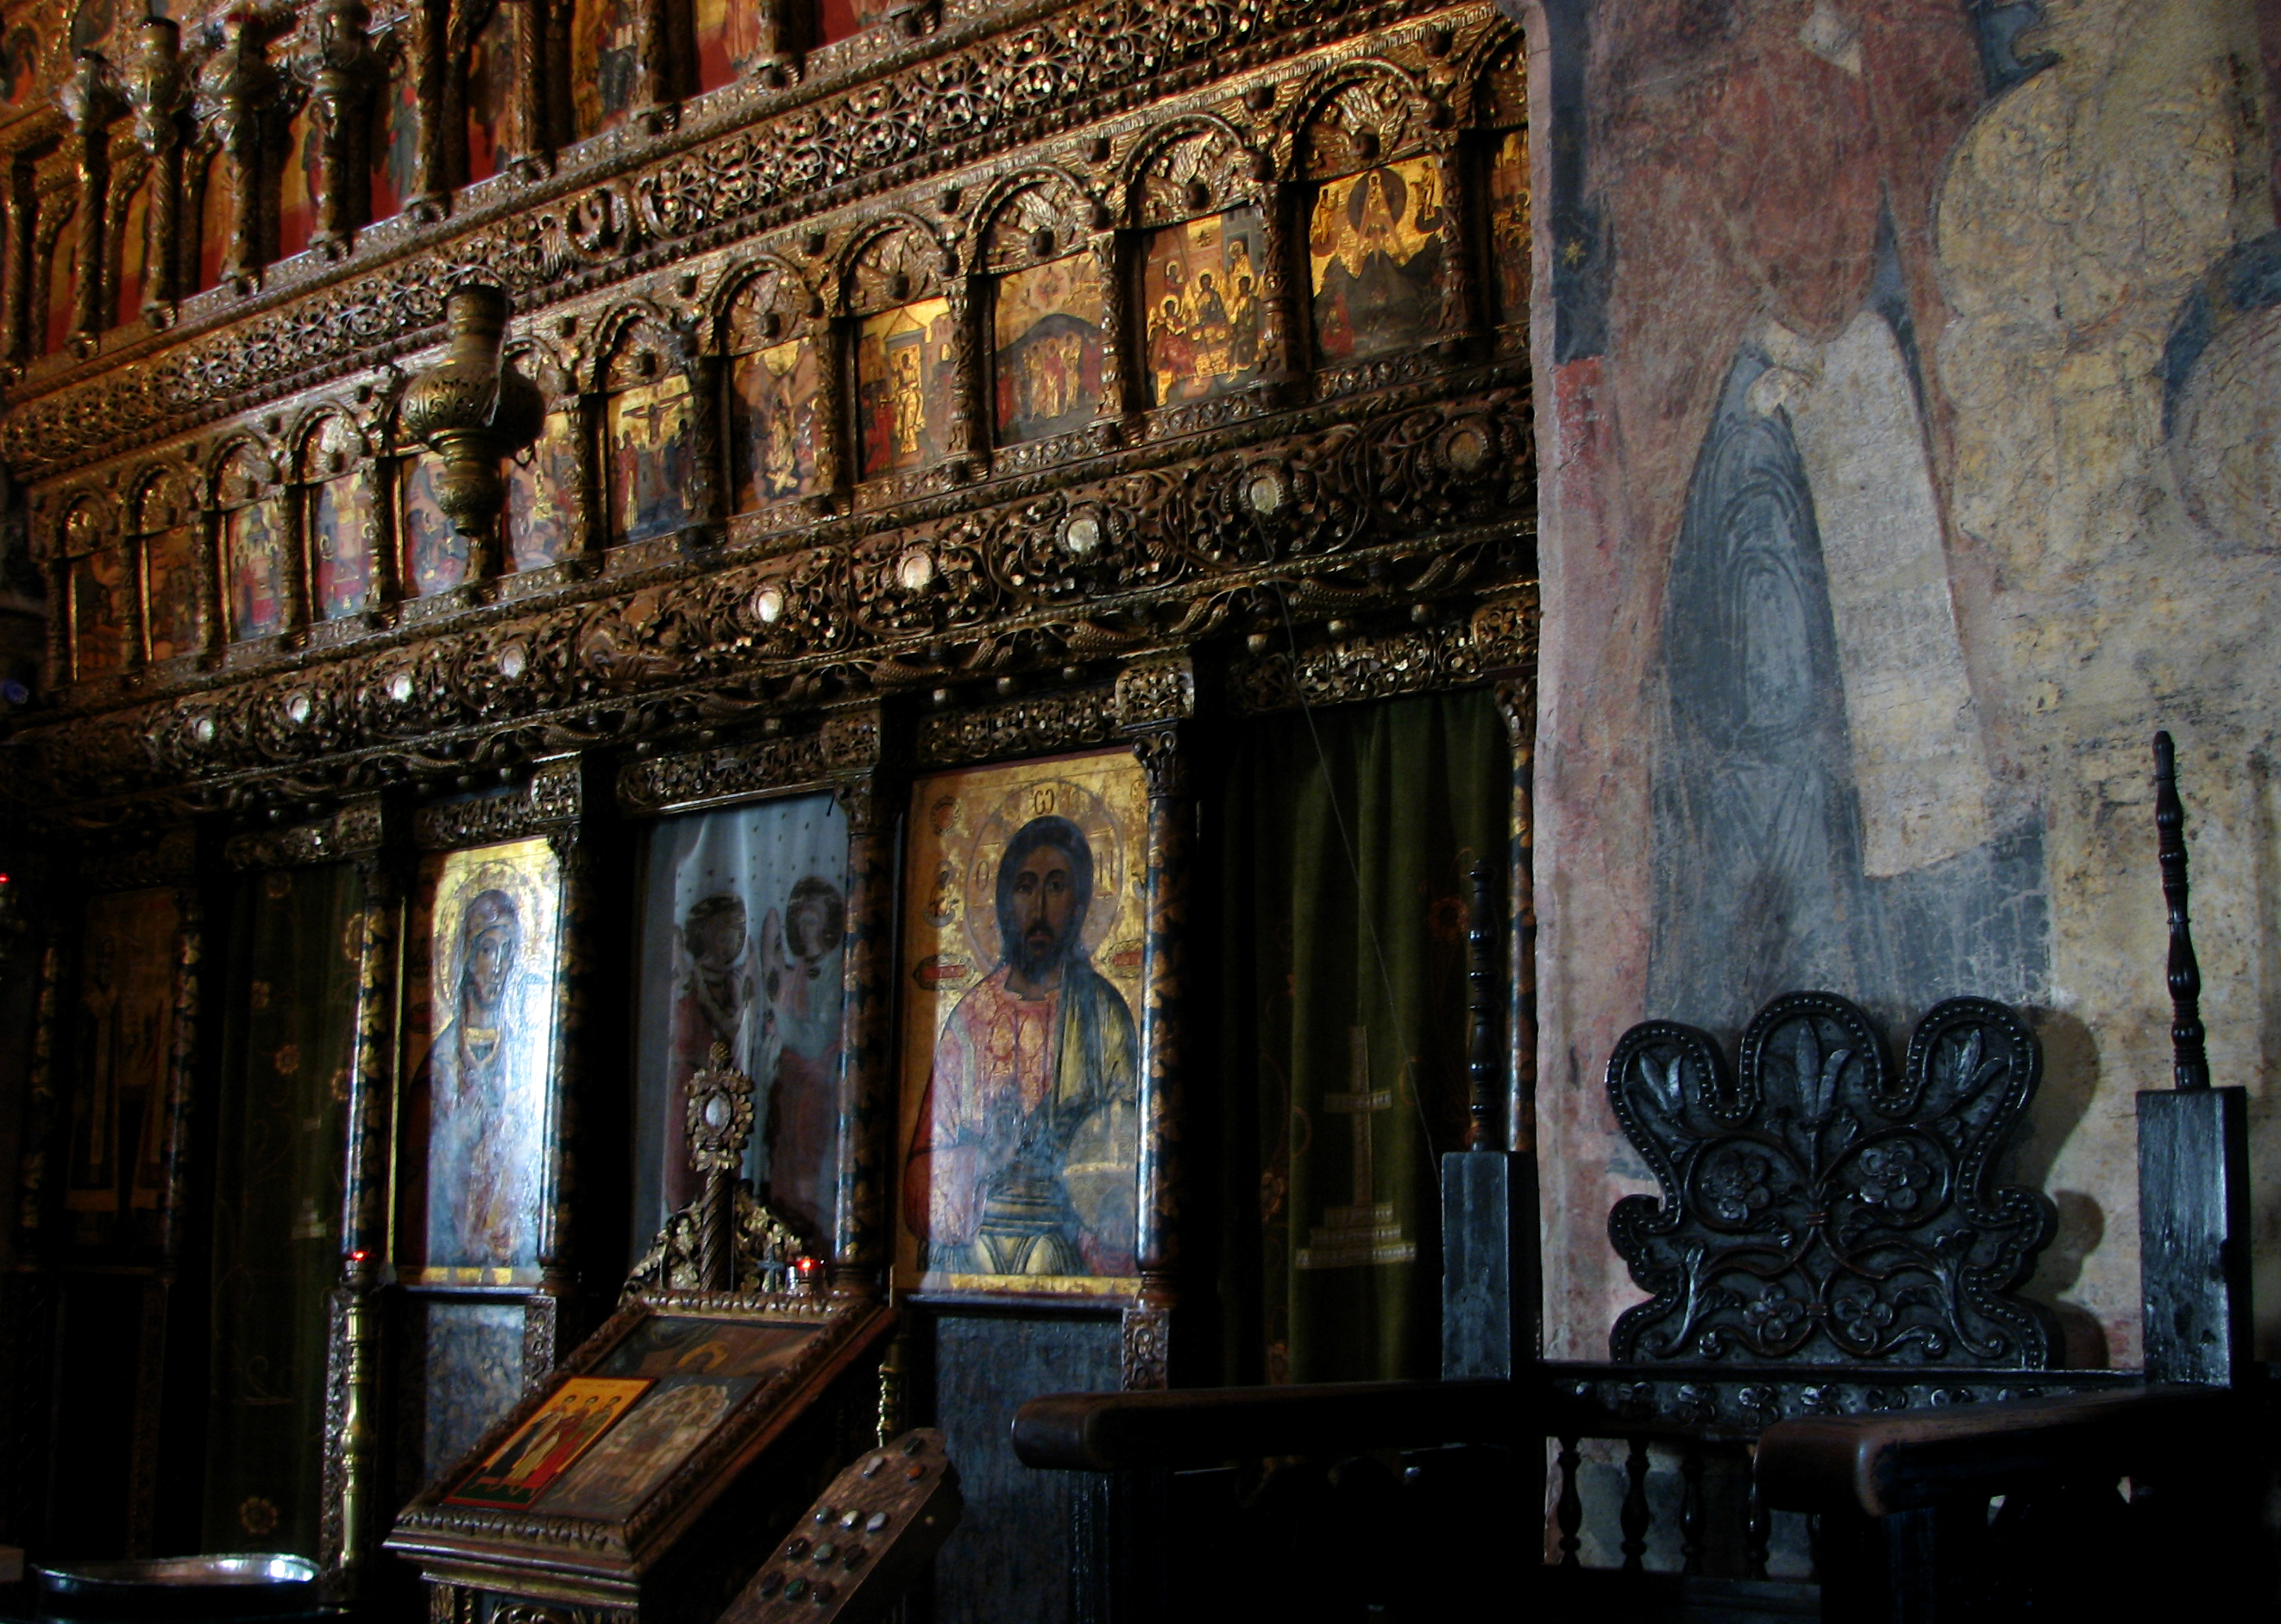
light, architecture, photography, interior, building, photo, europe, religion, church, cathedral, chapel, christian, place of worship, photos, religious, de, monastery, churches, eglise, fotografie, christianity, romana, orthodox, eastern, basilica, romania, bukarest, bucharest, rumania, roumanie, convent, bor, biserica, arhitectura, orthodoxy, lumina, romanian, ortodoxa, ortodox, manastirea, manastire, ortodoxia, ortodoxie, ecclesiastical, bisericeasc, cladire, edificiu, bucuresti, centrulvechi, lipscani, stavro, stavropoleos, brancovenesc, 1724, godslight, lmibiima1946401, bucarest, cre tinism, cre tin, ancient history